Brown & Sharpe

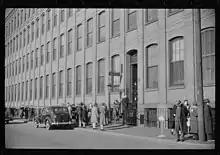
Employees leaving Brown and Sharpe Manufacturing Company, December 1940. Photo by Jack Delano.

In 1872, the company moved from Main Street to a 33-acre parcel along the Woonasquatucket River in the Smith Hill neighborhood of Providence. The first building was designed in 1872 by Brown & Sharpe employee Thomas McFarlane. It was a huge 66,000 square-foot structure made of brick, cast iron, and concrete, and held space for all the company's functions. Over the years, more buildings were built, including a carpenter shop, powerhouse, machine shops, warehouses, grinding shop, and steel storage bins. By the early 1900s, Brown & Sharpe was the world's largest manufacturer of machine tools, operating out of the sprawling Brown and Sharpe Manufacturing Company Complex.